Alexander Black (photographer)

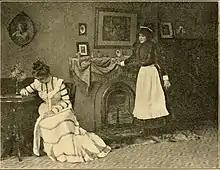
Image from "The Girl and the Guardsman" Picture Play by Alexander Black

Alexander Black (1859–1940) was an American author, photographer, newspaper man, and the inventor of the pre-cinema “Picture Play” which debuted in 1894.